Spirit DataCine

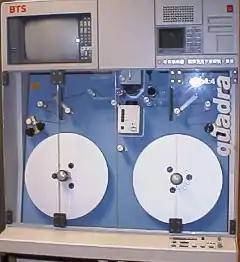
BTS Quadra Telecine Film Deck, Lens Gate and Local Control Panel

The Robert Bosch GmbH, Fernseh Div., which later became BTS inc. – Philips Digital Video Systems, Thomson's Grass Valley and now is DFT Digital Film Technology introduced the world's first CCD telecine in 1979, the FDL-60. The FDL-60 was designed and made in Darmstadt West Germany, this was the first all solid state Telecine. FDL is short for Film Digital Line. The FDL-60 uses a three CCD single-line array system, whereby three lines, Red Green Blue (RGB) each with 1,024 pixels per line to record a single line of the film image. FDL60A uses three Fairchild Semiconductor "CCD 133" CCDs for the image pickup. FDL60A released in 1979 used a 115 Volt lamp to light the film. The FDL60B released in 1982 added improved video quality features to the FDL60. The FDL60C released in 1987 used a Fairchild "CCD 134" and a 24 volt light source. In 1983 an optional Grain Reduce was introduced by Bosch for the FDL-60, model "FDGR 60". This was the first all digital noise reducer. The FDL 60 could operate stand alone or with a color grade system. Bosch made a scene by scene color corrector, model FRP 60, as an option for the FDL-60. Da Vinci Systems also made the Wiz color corrector for the FD60. About 568 FDL-60 telecines were manufactured from 1979 to 1989. FDL 60 were ordered in PAL or NTSC or Secam, a few were multi standard by changing a few electronic circuit cards.